Creature Features

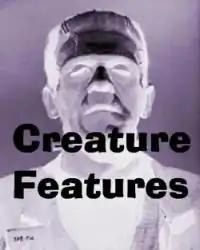
"Creature Features"

Creature Features is a program of horror shows broadcast on local American television stations throughout the 1960s, 1970s, and 1980s. The movies broadcast on these shows were generally classic and cult horror movies of the 1930s to 1950s, the horror and science-fiction films of the 1950s, British horror films of the 1960s, and the Japanese kaiju "giant monster" movies of the 1950s to 1970s.